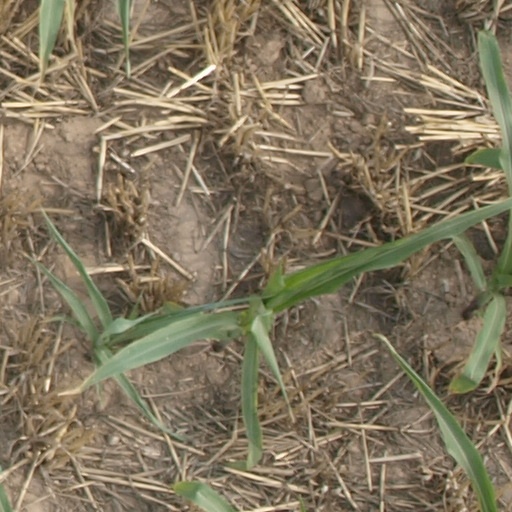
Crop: maize; corn